336th Air Refueling Squadron

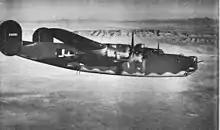
B-24 Liberator of a training unit in the southwest

The first predecessor of the squadron is the 536th Bombardment Squadron, which was activated at Salt Lake City Army Air Base in November 1942 as one of the four original squadrons of the 382d Bombardment Group. The squadron moved to Davis–Monthan Field, Arizona in January 1943 and began to operate as an Operational Training Unit (OTU) for Consolidated B-24 Liberator units. The OTU program involved the use of an oversized parent unit to provide cadres to "satellite groups". In April 1943, the squadron moved to Pocatello Army Air Field, Idaho, where its mission changed to acting as a Replacement Training Unit (RTU) for Liberator aircrews. RTUs were also oversized units, but their mission was to train individual pilots or aircrews.